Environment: real
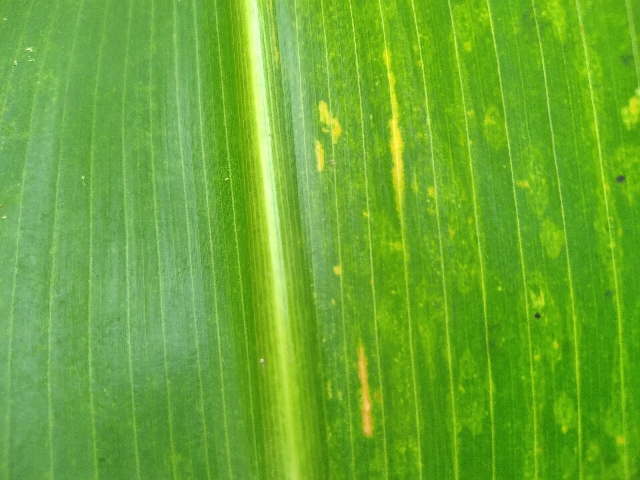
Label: lethal_necrosis